Alternative metal

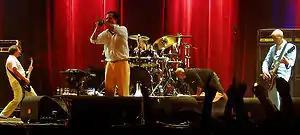
Faith No More performing in 2009

Jonathan Gold of the "Los Angeles Times" wrote in 1990 "Just as rock has an alternative, [left] wing-bands like the Replacements and Dinosaur Jr.-so does metal. Alternative metal is alternative music that rocks. And alternative metal these days can reach 10 times the audience of other alternative rock. Jane's Addiction plays an intense brand of '70s-influenced arty metal; so does Soundgarden. In fact, the arty meanderings of Sabbath and Zeppelin themselves would be considered alternative metal." "Houston Press" has described the genre as being a "compromise for people for whom Nirvana was not heavy enough but Metallica was too heavy."